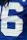
Number: 6